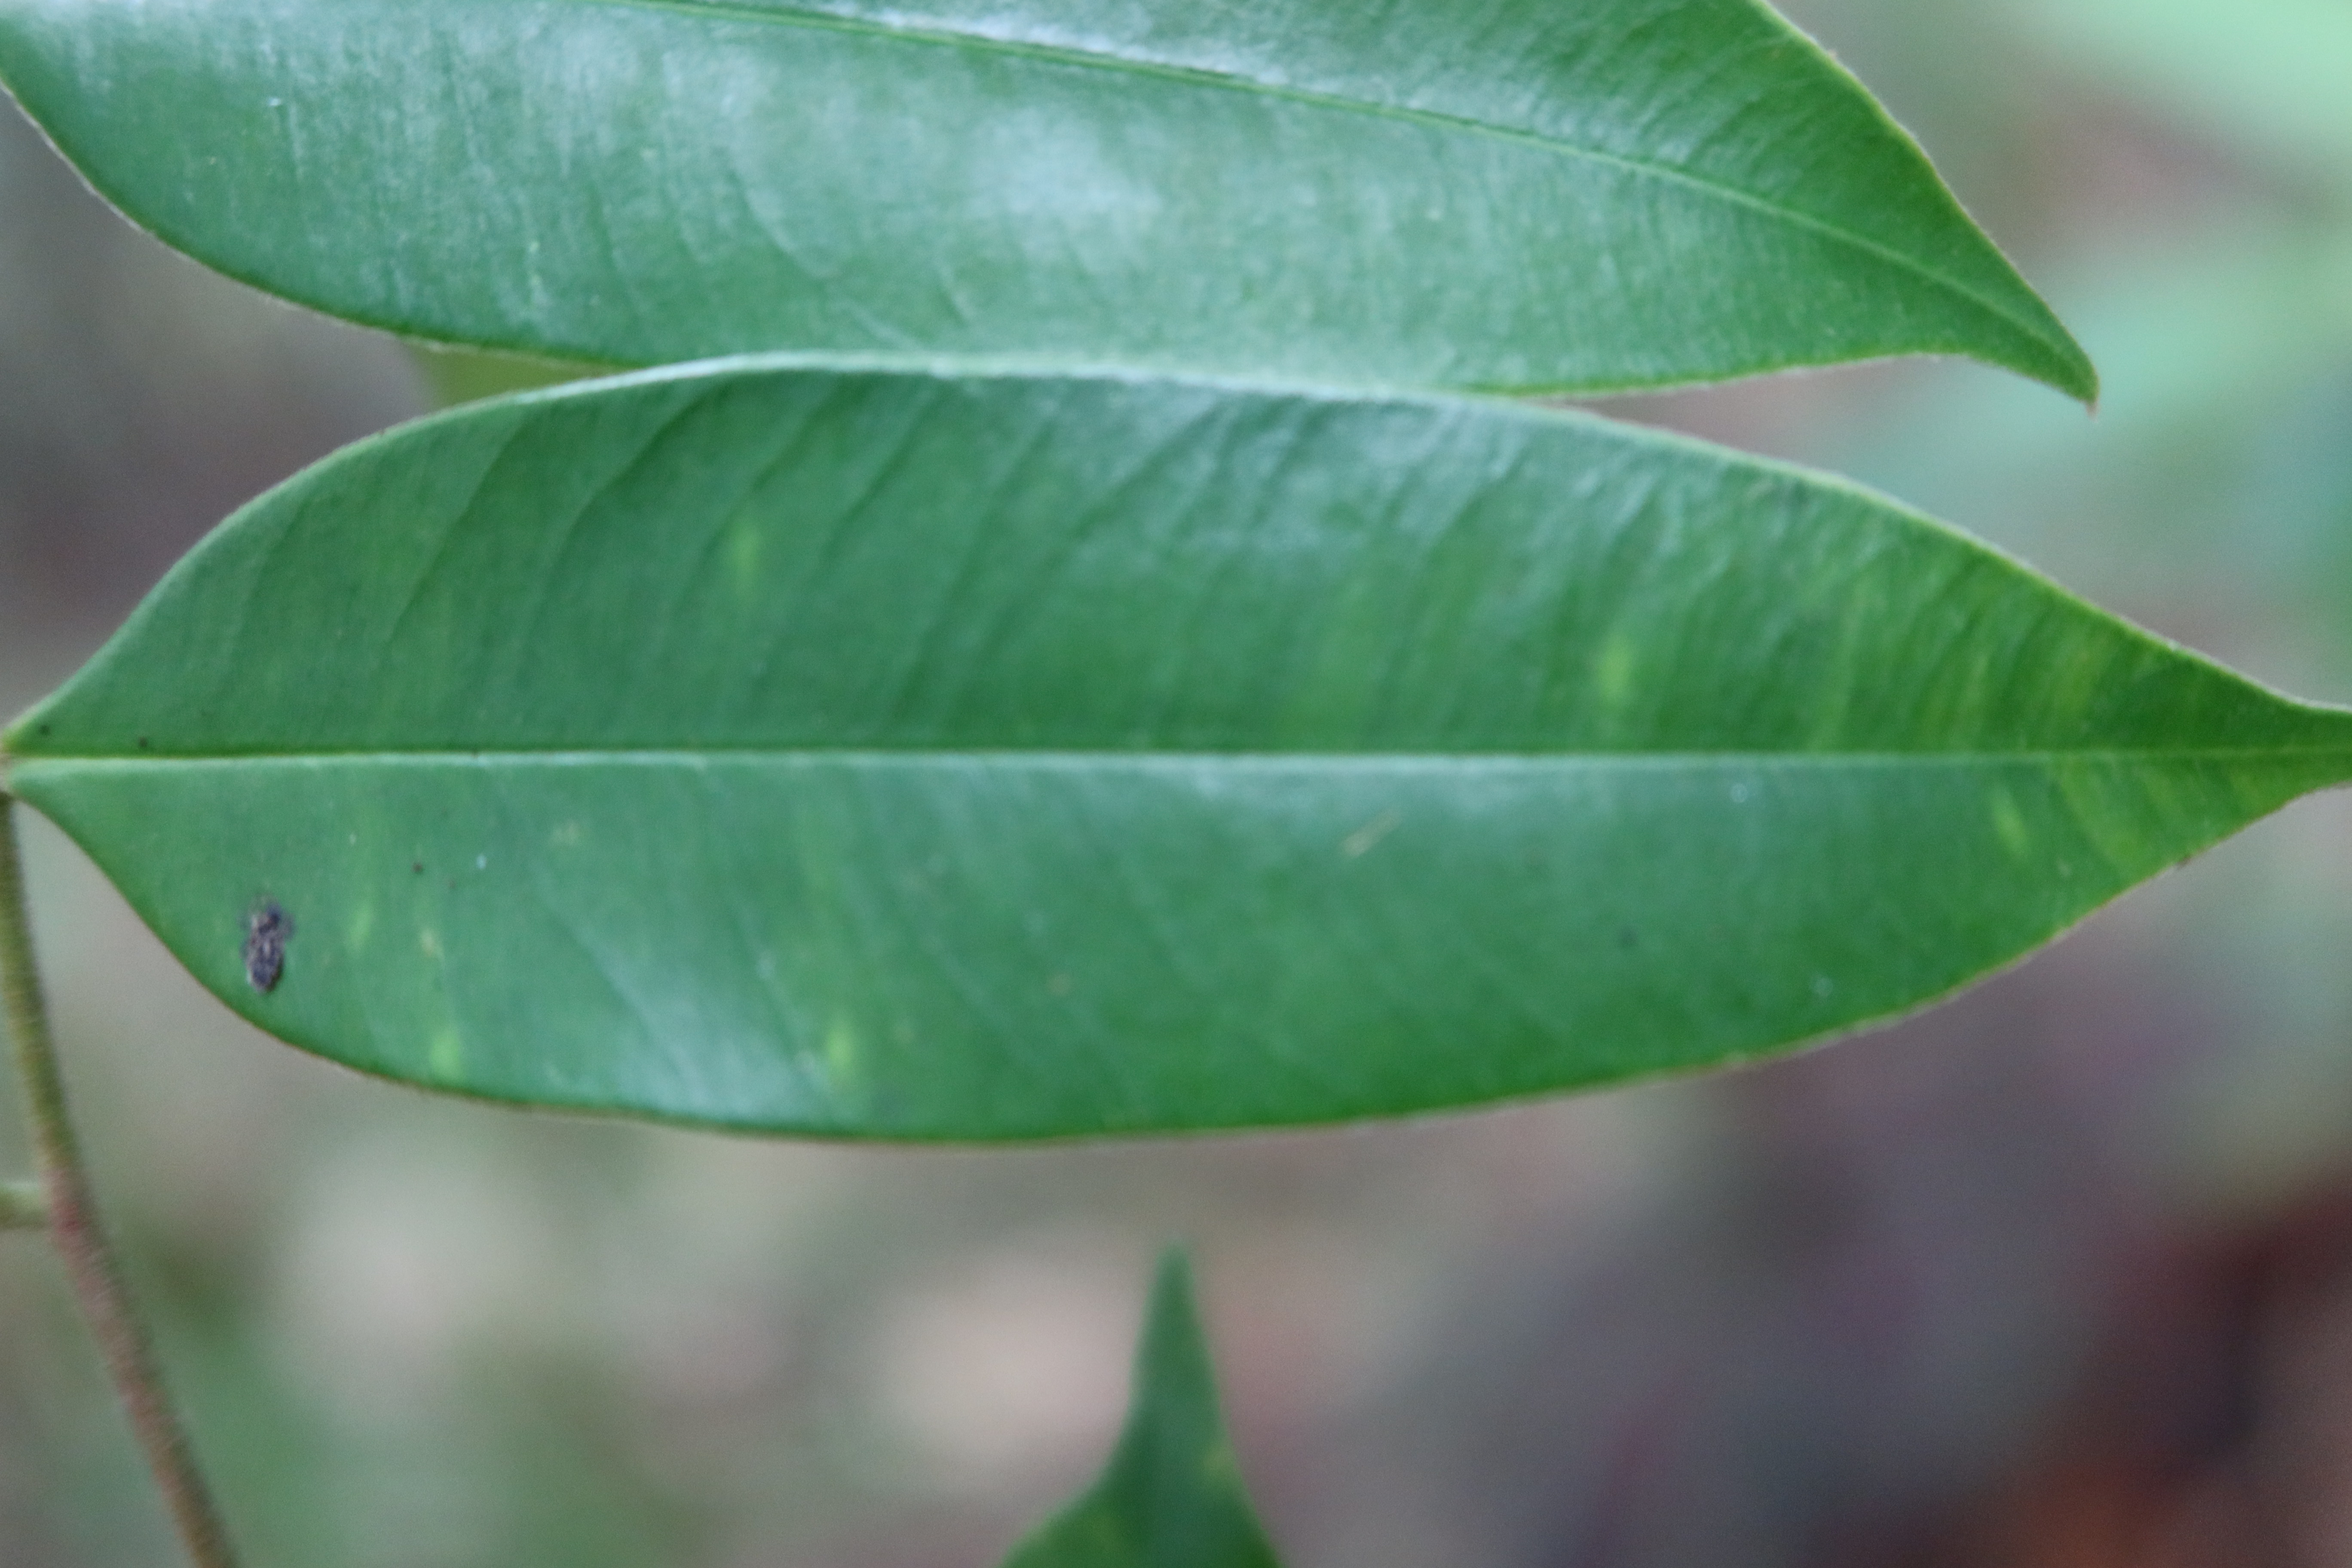
Label: Healthy